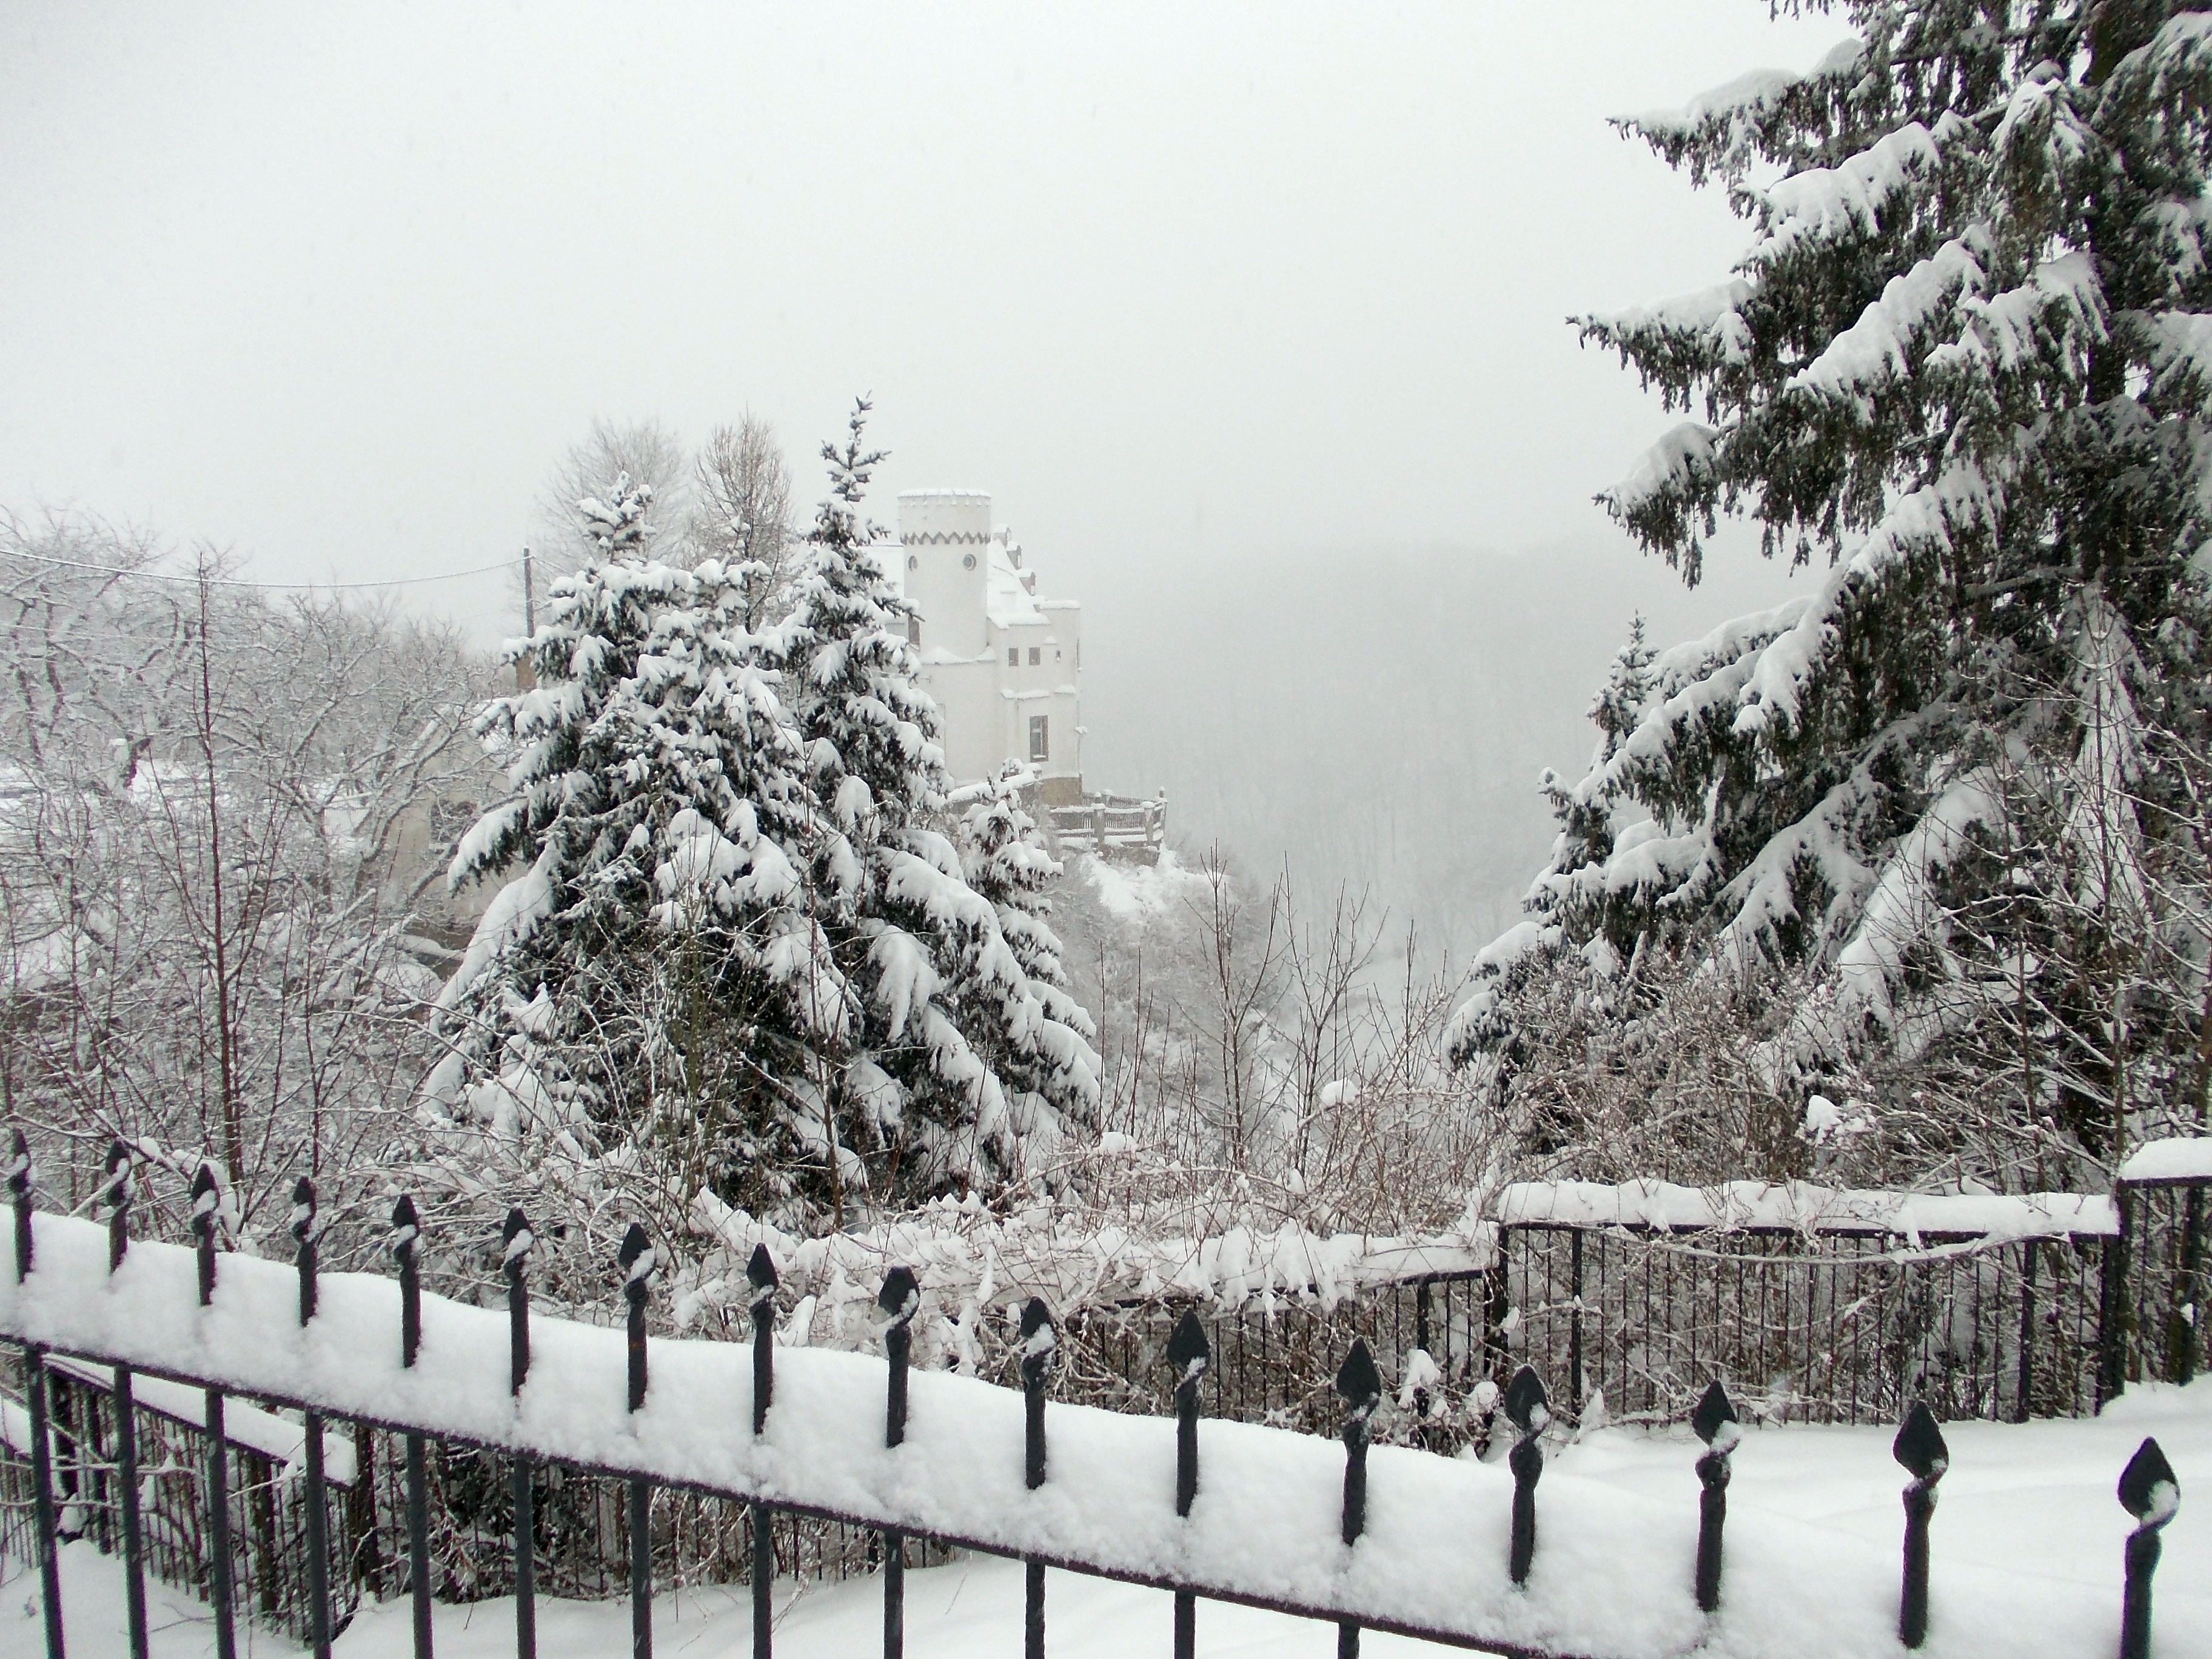
tree, branch, snow, winter, frost, weather, fir, season, spruce, germany, blizzard, mood, dresden, freezing, woody plant, winter storm, rain and snow mixed